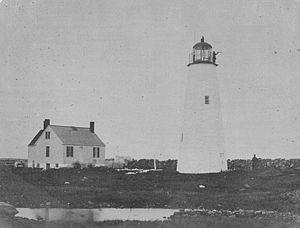
Le phare de Clarks Point est un phare actif situé à New Bedford, dans le comté de Bristol.